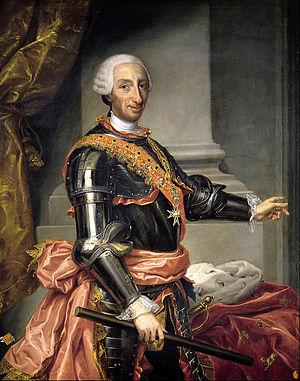
Andrés de la Calleja, né le 6 décembre 1705 à La Rioja et mort le 2 janvier 1785 à Madrid, est un peintre espagnol.